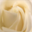
Label: rose